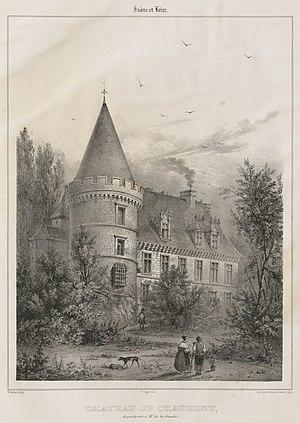
Château de Chaumont, Saône-et-Loire. Dessin issu de Voyage pittoresque en Bourgogne ou Description historique et vues des monuments antiques, modernes et du Moyen âge.... Partie 2, sous la direction de Charles-Hippolyte Maillard de Chambure, Gabriel Peignot et Boudot Éditeur
Les écuries du château de Chaumont en Charolais, ouvertes au public, sont situées sur la commune de Saint-Bonnet-de-Joux en Saône-et-Loire, entre Cluny et Charolles, sur une éminence, à la frontière de l'ancien fief du Charolais et du duché de Bourgogne. Le domaine est la résidence de famille de Laguiche depuis le XVe siècle.